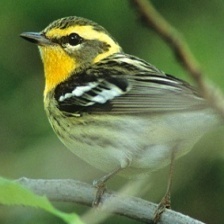
Species: BLACKBURNIAM WARBLER
Scientific name: SETOPHAGA FUSCA